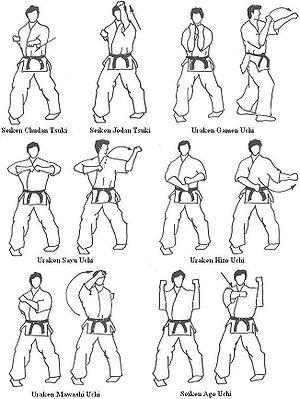
Le kyokushin ou kyokushinkai est un style de karaté, fondé par Maître Masutatsu Oyama, de son véritable nom Choi Yeoung-eui.